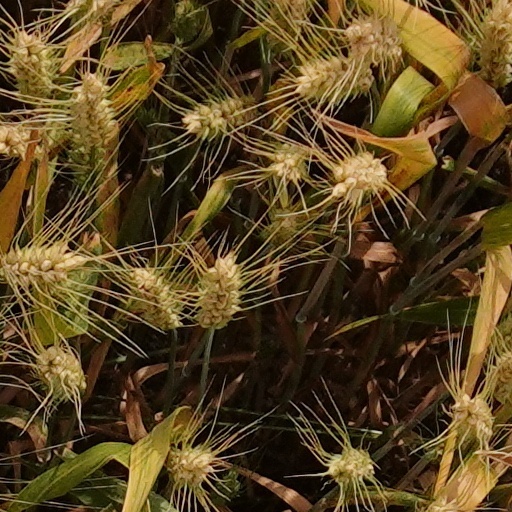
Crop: wheat